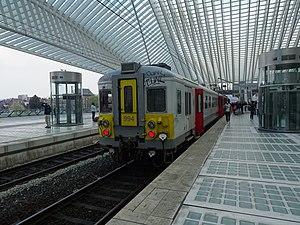
La 994 fait demi-tour à Liège-Guillemins avant de repartir vers Verviers. En raison de travaux, il n'y avait aucun train sur la ligne 34 vers Liège-Saint-Lambert.
Le Réseau suburbain liégeois est un réseau ferroviaire, en cours de réalisation, destiné à offrir de nouvelles possibilités de liaisons rapides et à fréquence accrue autour de Liège.